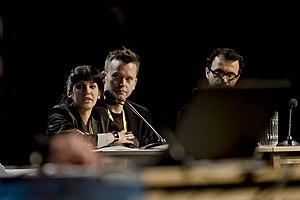
Lina Ben Mhenni, née le 22 mai 1983 à Tunis et morte le 27 janvier 2020 à Tunis, est une cyberdissidente, blogueuse et journaliste tunisienne. Elle a par ailleurs été assistante d'anglais à l'université de Tunis.